Sir Thomas White, 1st Baronet

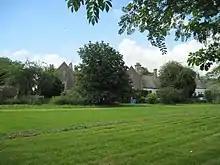
Wallingwells, Nottinghamshire

Prior to inheriting, in 1795, his father's substantial estates, including Wallingwells, he occupied himself primarily with the army and militia.